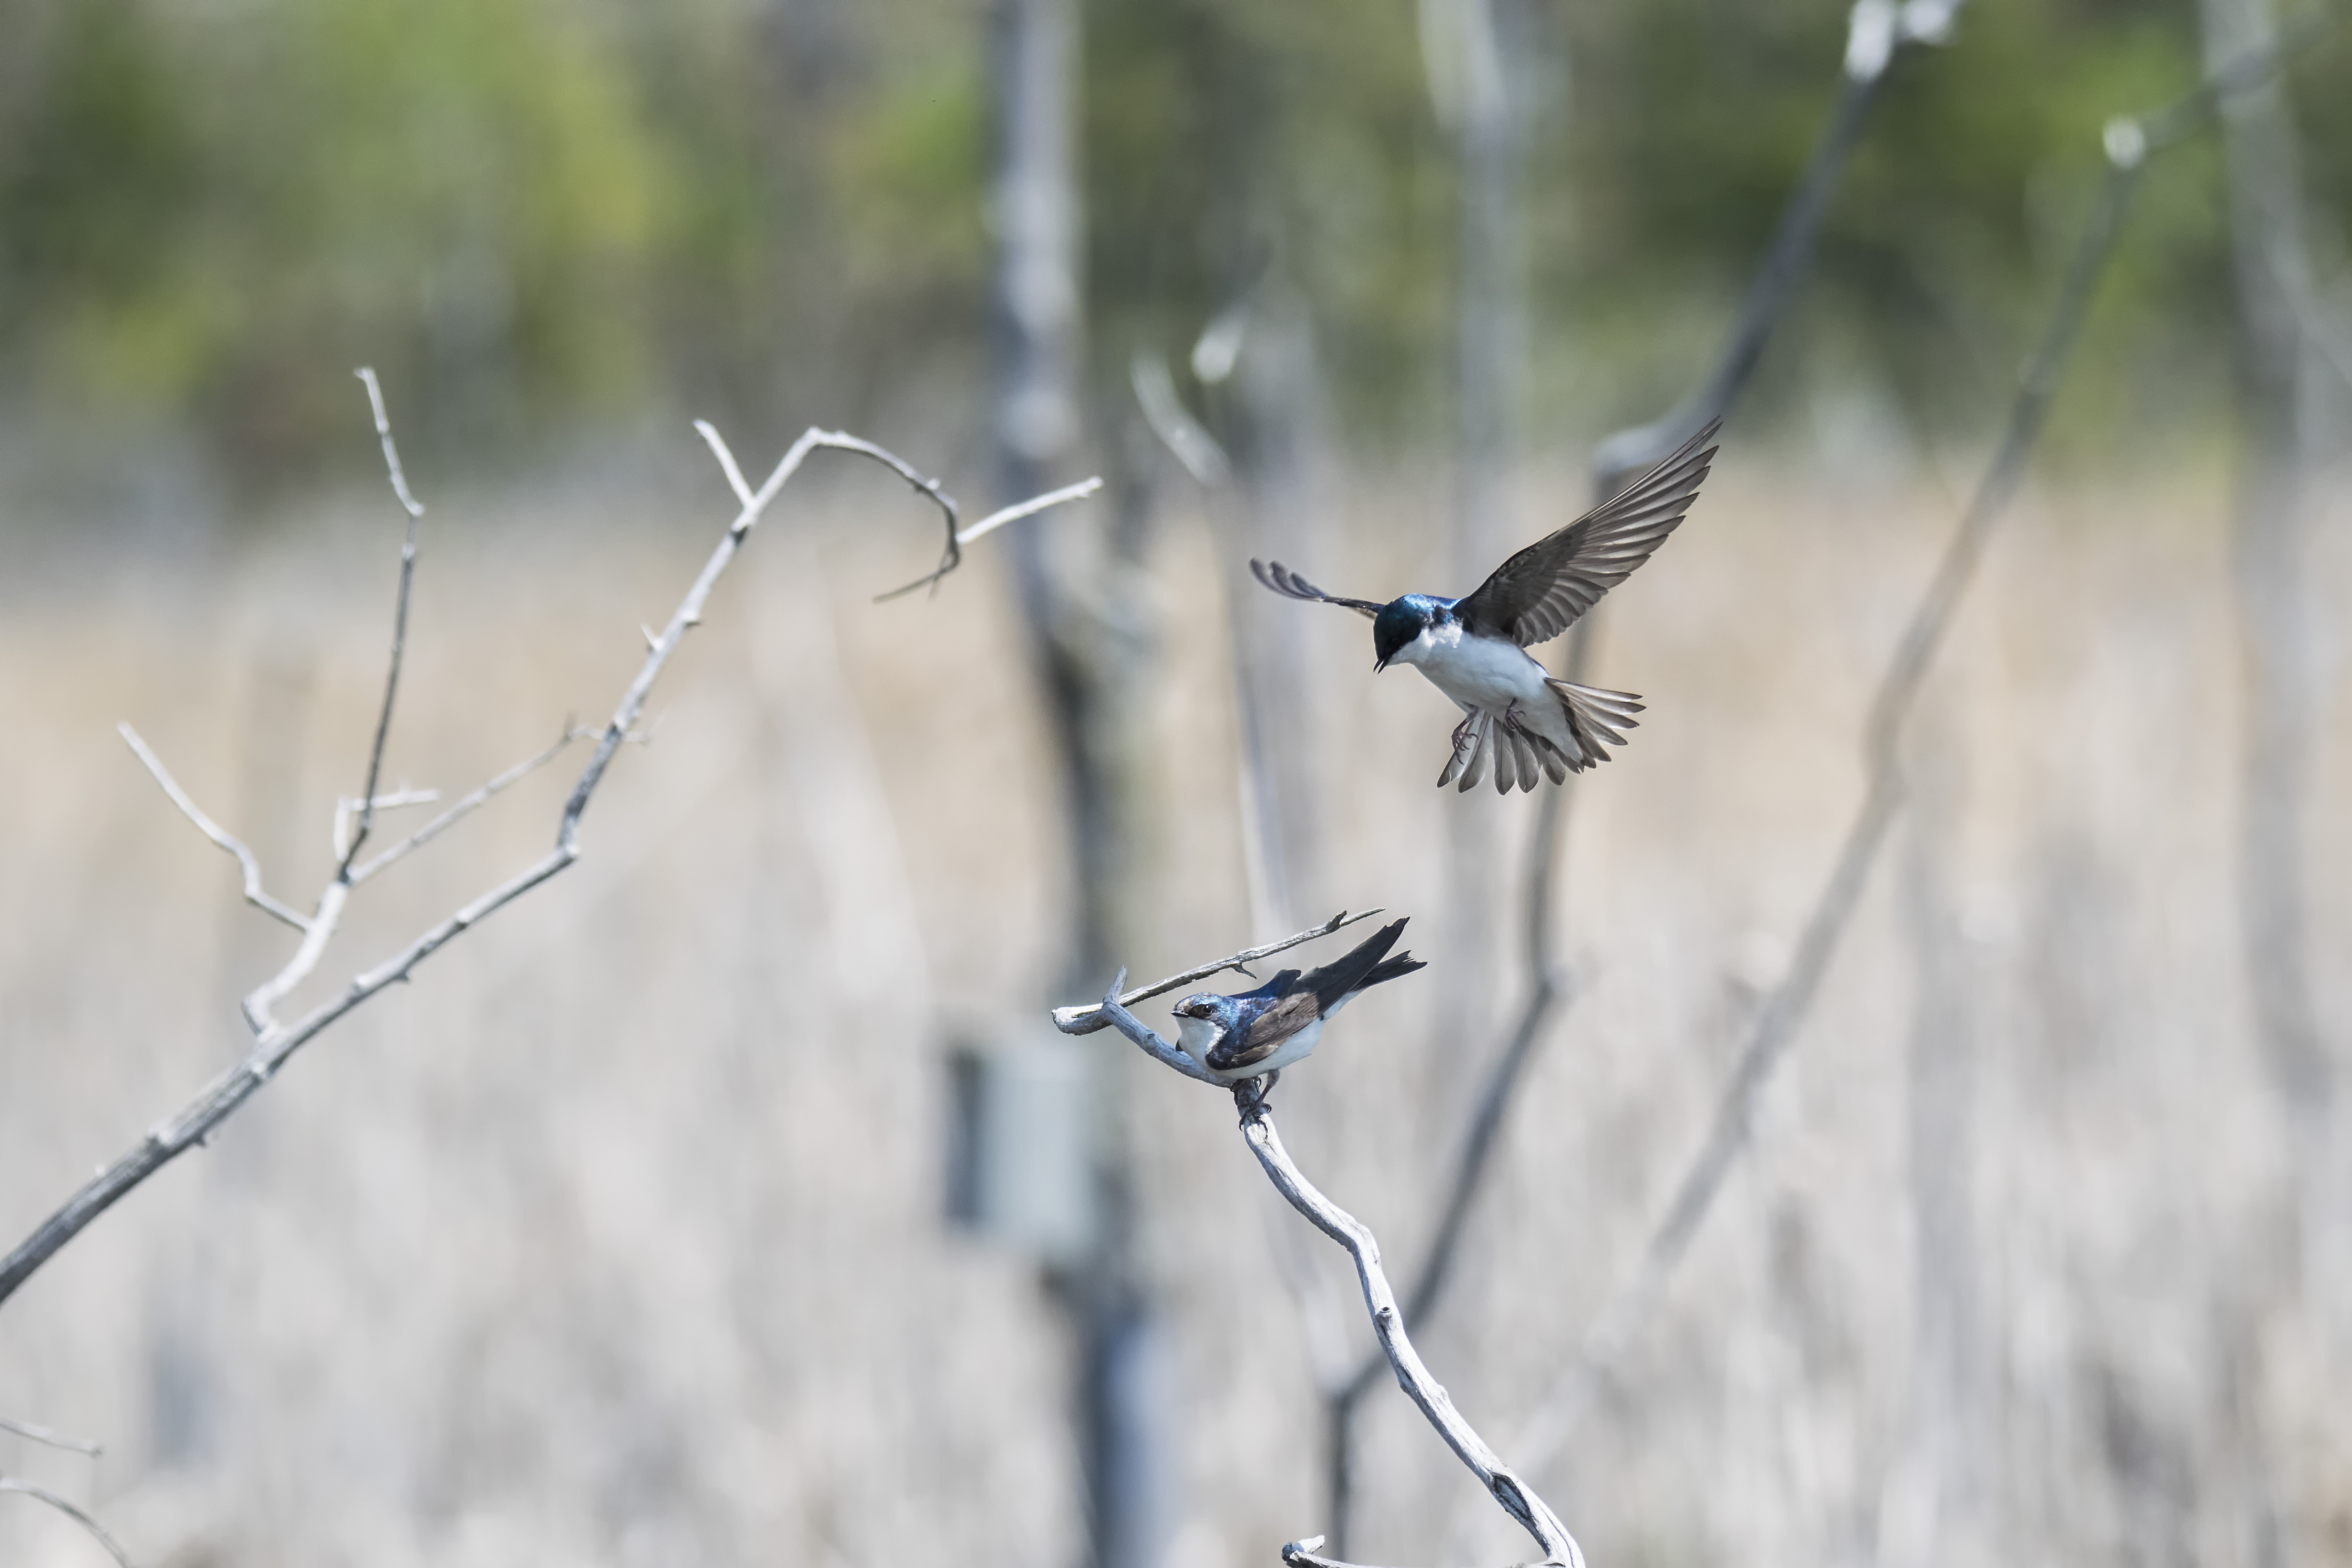
tree, nature, branch, winter, bird, wing, wildlife, fauna, twig, canada, vertebrate, quebec, sherbrooke, oiseau, hirondelle, bicolore, swallow, old world flycatcher, perching bird